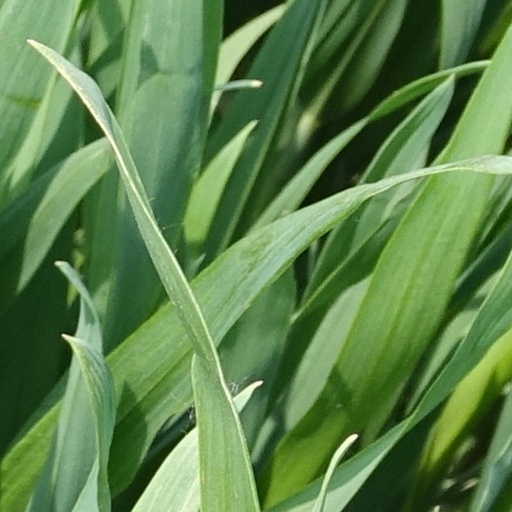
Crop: wheat